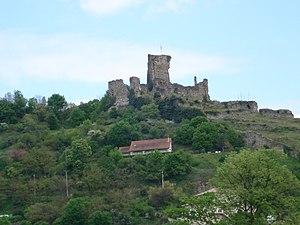
Vienne est une commune située au sud-est de la France, au confluent du Rhône et de la Gère, en région Auvergne-Rhône-Alpes dans le département de l'Isère. Elle est avec La Tour-du-Pin, l'une des deux sous-préfectures du département.
Ce tableau présente la liste de tous les monuments historiques classés ou inscrits, dans la ville française de Vienne, en Isère.